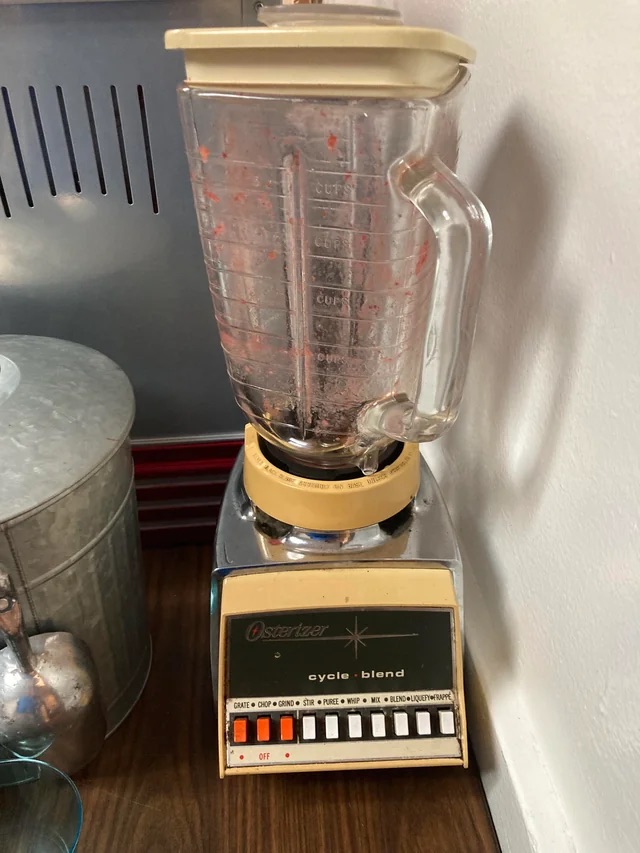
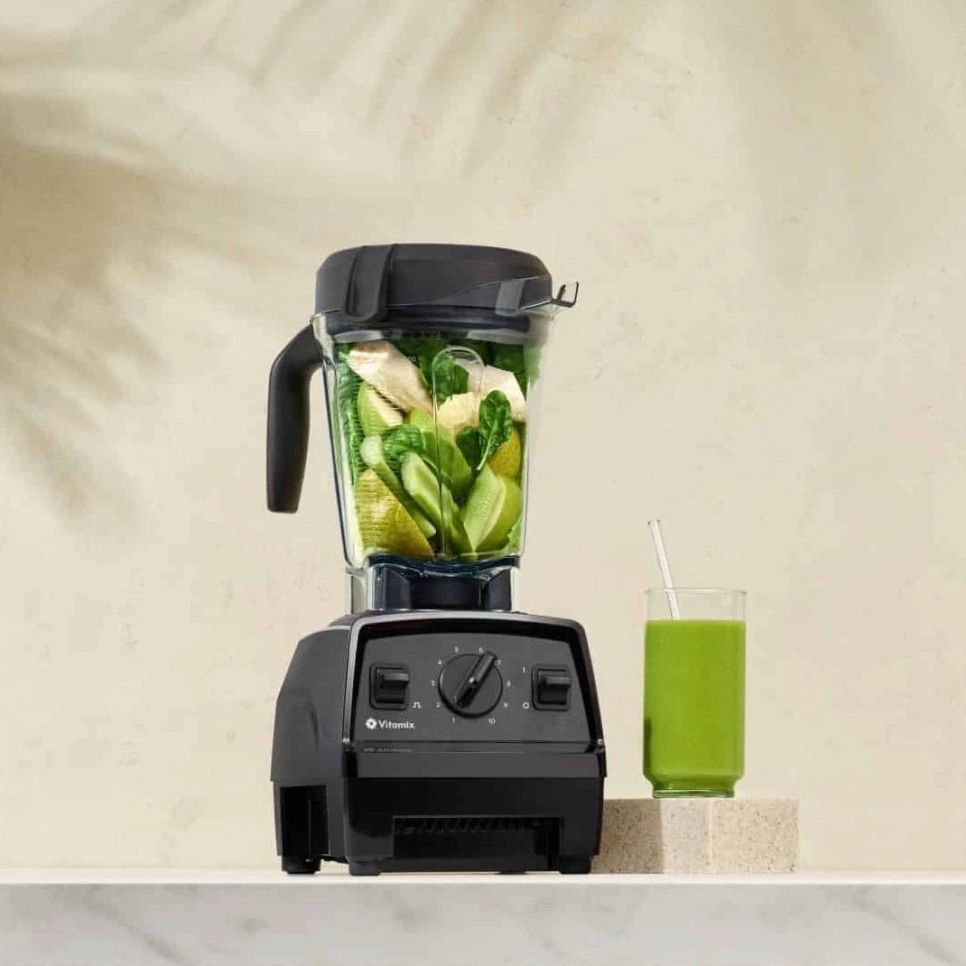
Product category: items_blender
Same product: no